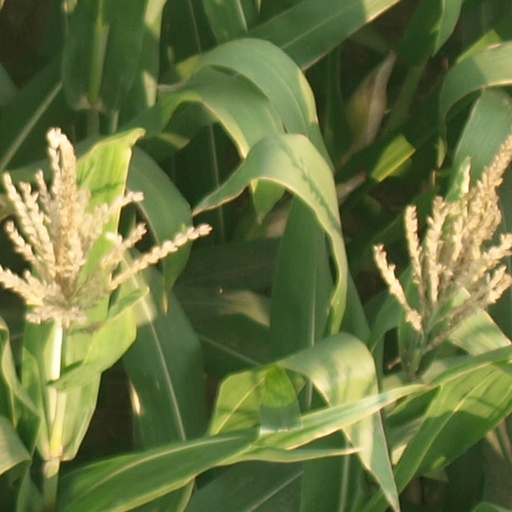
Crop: maize; corn